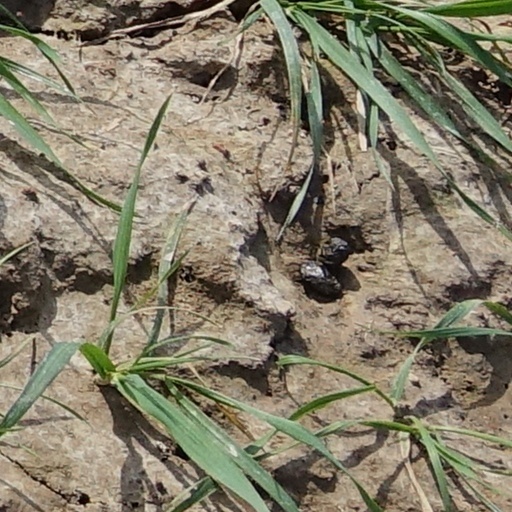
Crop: wheat